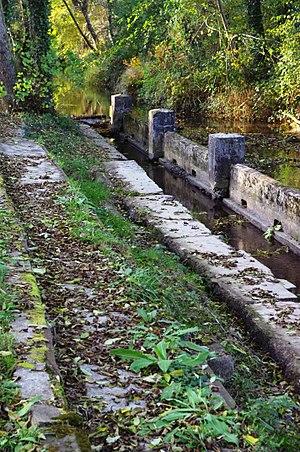
Lavoir en bordure du Steinbaechlein (burnhaupt-le-bas, haut-rhin, france)
Le Steinbaechlein ou Steinbaechel est une rivière du Haut-Rhin de 14,3 kilomètres de long, affluent rive droite de la Doller et défluent de la Doller, se séparant de cette dernière en aval de Pont d’Aspach. La confluence actuelle se trouve sur la commune de Pfastatt à proximité de la gare du Nord.